University of Montevallo

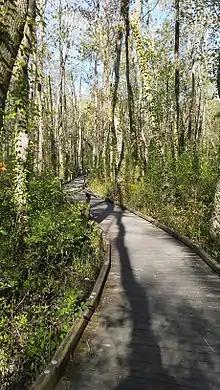
The Ebenezer Swamp Ecological Preserve is located in Shelby County, Alabama. It is maintained by The University of Montevallo for teaching and research.

Each professor gets to give an introductory account of his or her discipline then a brief rebuttal to the others. At the end of the debate, the audience votes and the lucky winner claims the Oar and climbs aboard, waving goodbye to the others. Often, a seventh participant, the Devil's Advocate, appears and tries to convince the audience that the entire panel is unworthy and that all should be left behind to drown. In the following year, the defending champion faces five new challengers in a new debate. To date, no one has successfully defended the Oar.